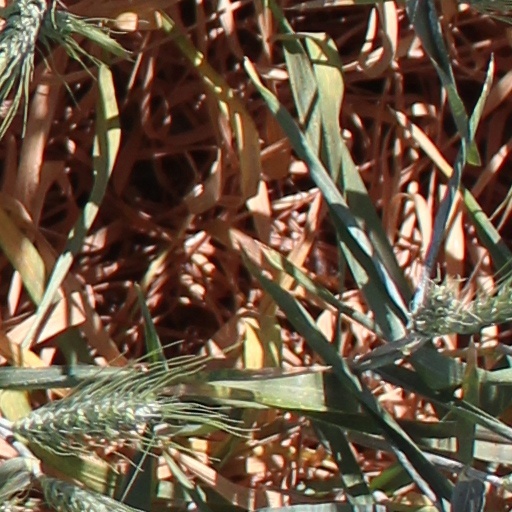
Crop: wheat